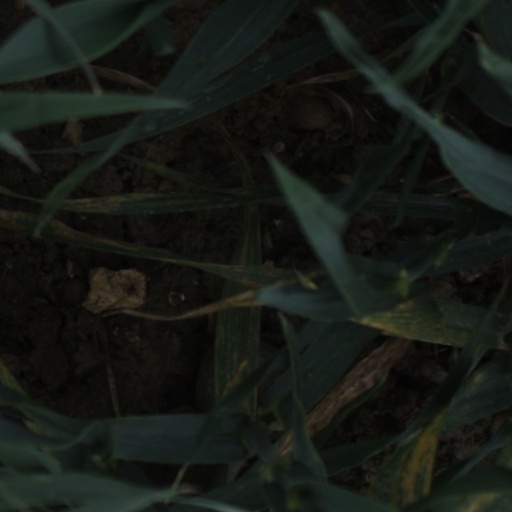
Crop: wheat